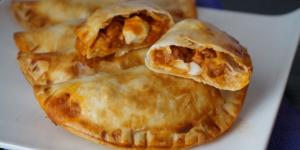
empanadillas de atun al horno